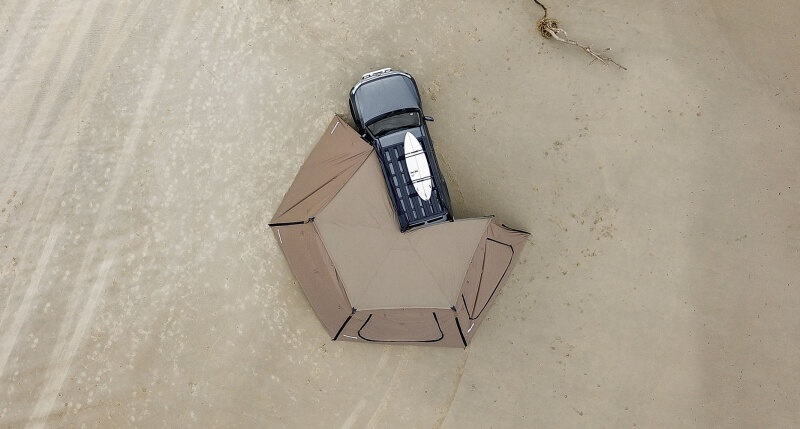
Rhino-Rack Batwing Compact Tapered Zip Extension
The new Rhino-Rack Batwing Compact Tapered Zip Extension attaches to both left and right hand Batwing Compact Awnings, allowing for any area under the Batwing to be both full enclosed or open to allow light and breeze through. The extension attaches to the Batwing Compact via a zip, allowing for extra shade, privacy and shelter, with up to 4 Batwing extensions fitting onto the Batwing Compact to fully enclose the Batwing Compact awning. Our new Batwing extensions provide a better fit around Batwing poles, allowing for greater protection from the elements.
Brand: Rhino-Rack
Category: Home & Garden > Lawn & Garden > Outdoor Living > Awning Accessories